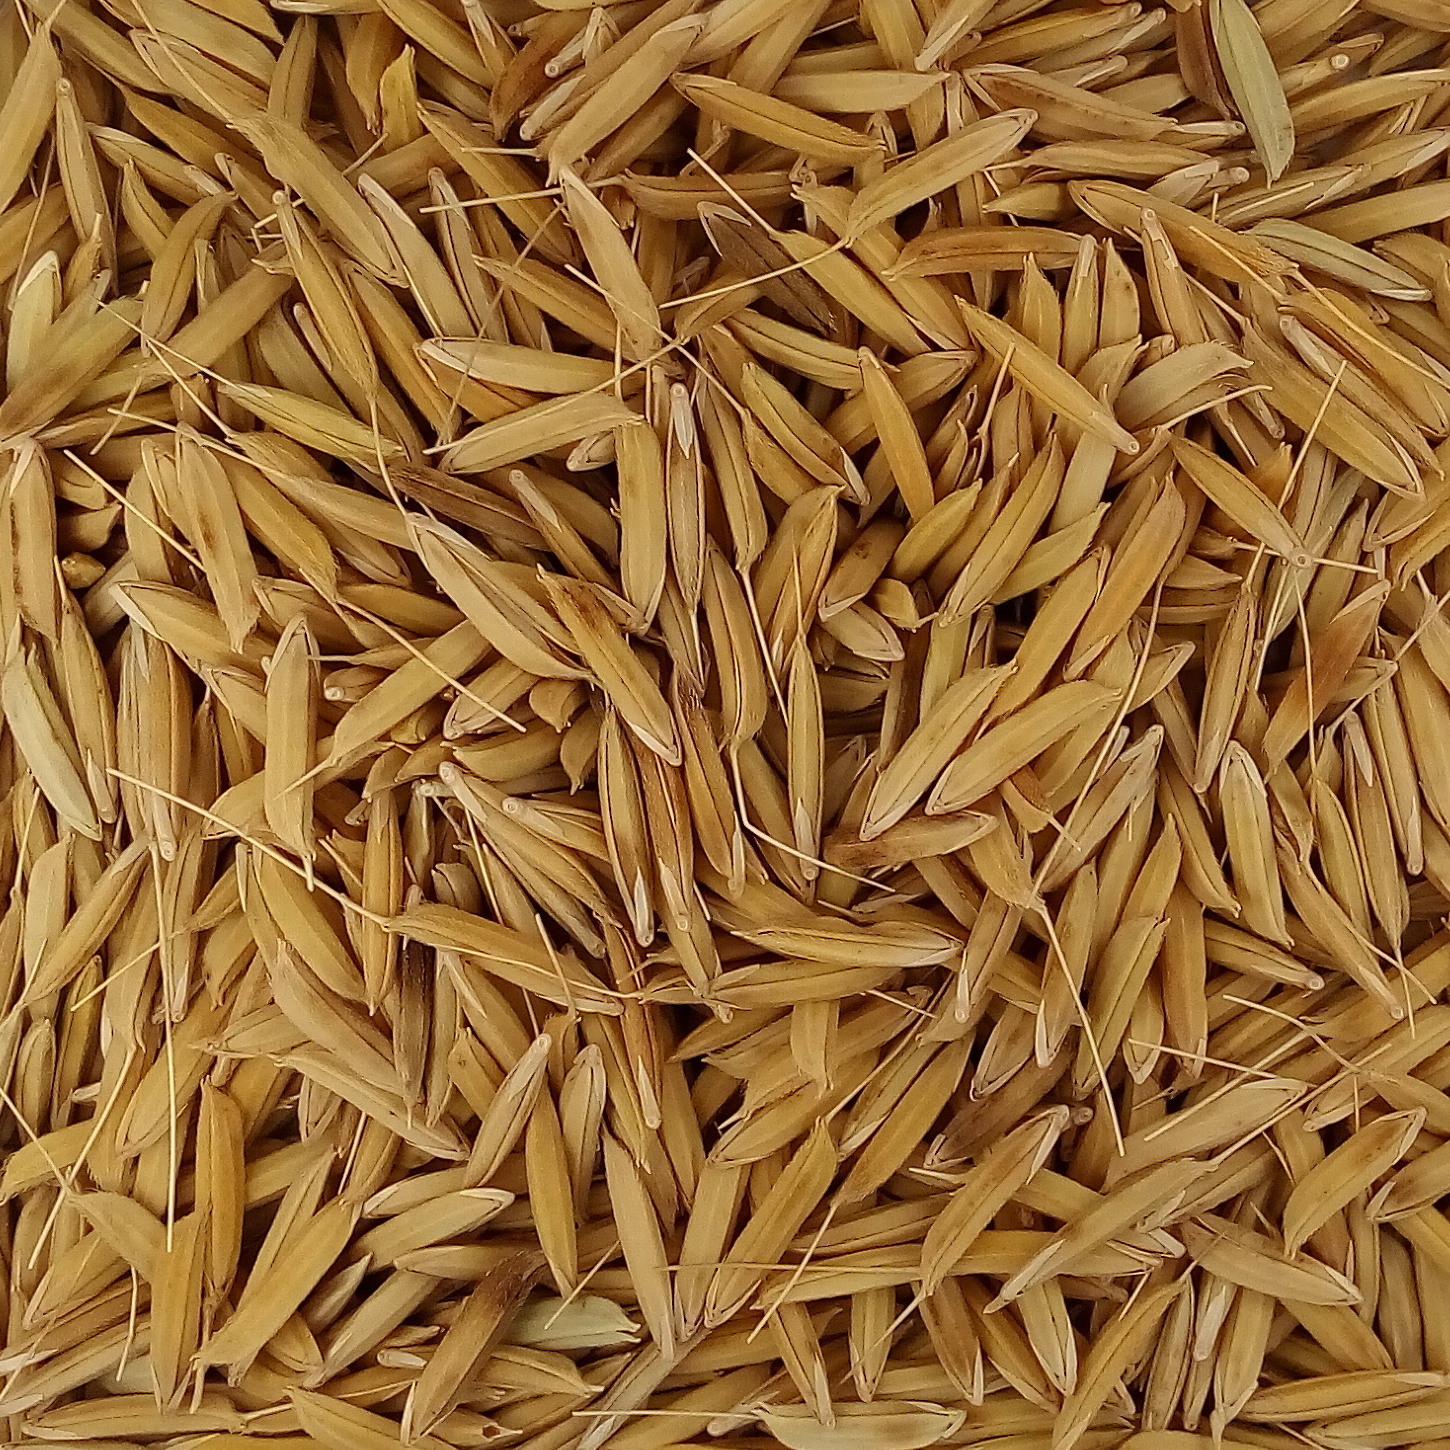
Rice seed variety: 1728